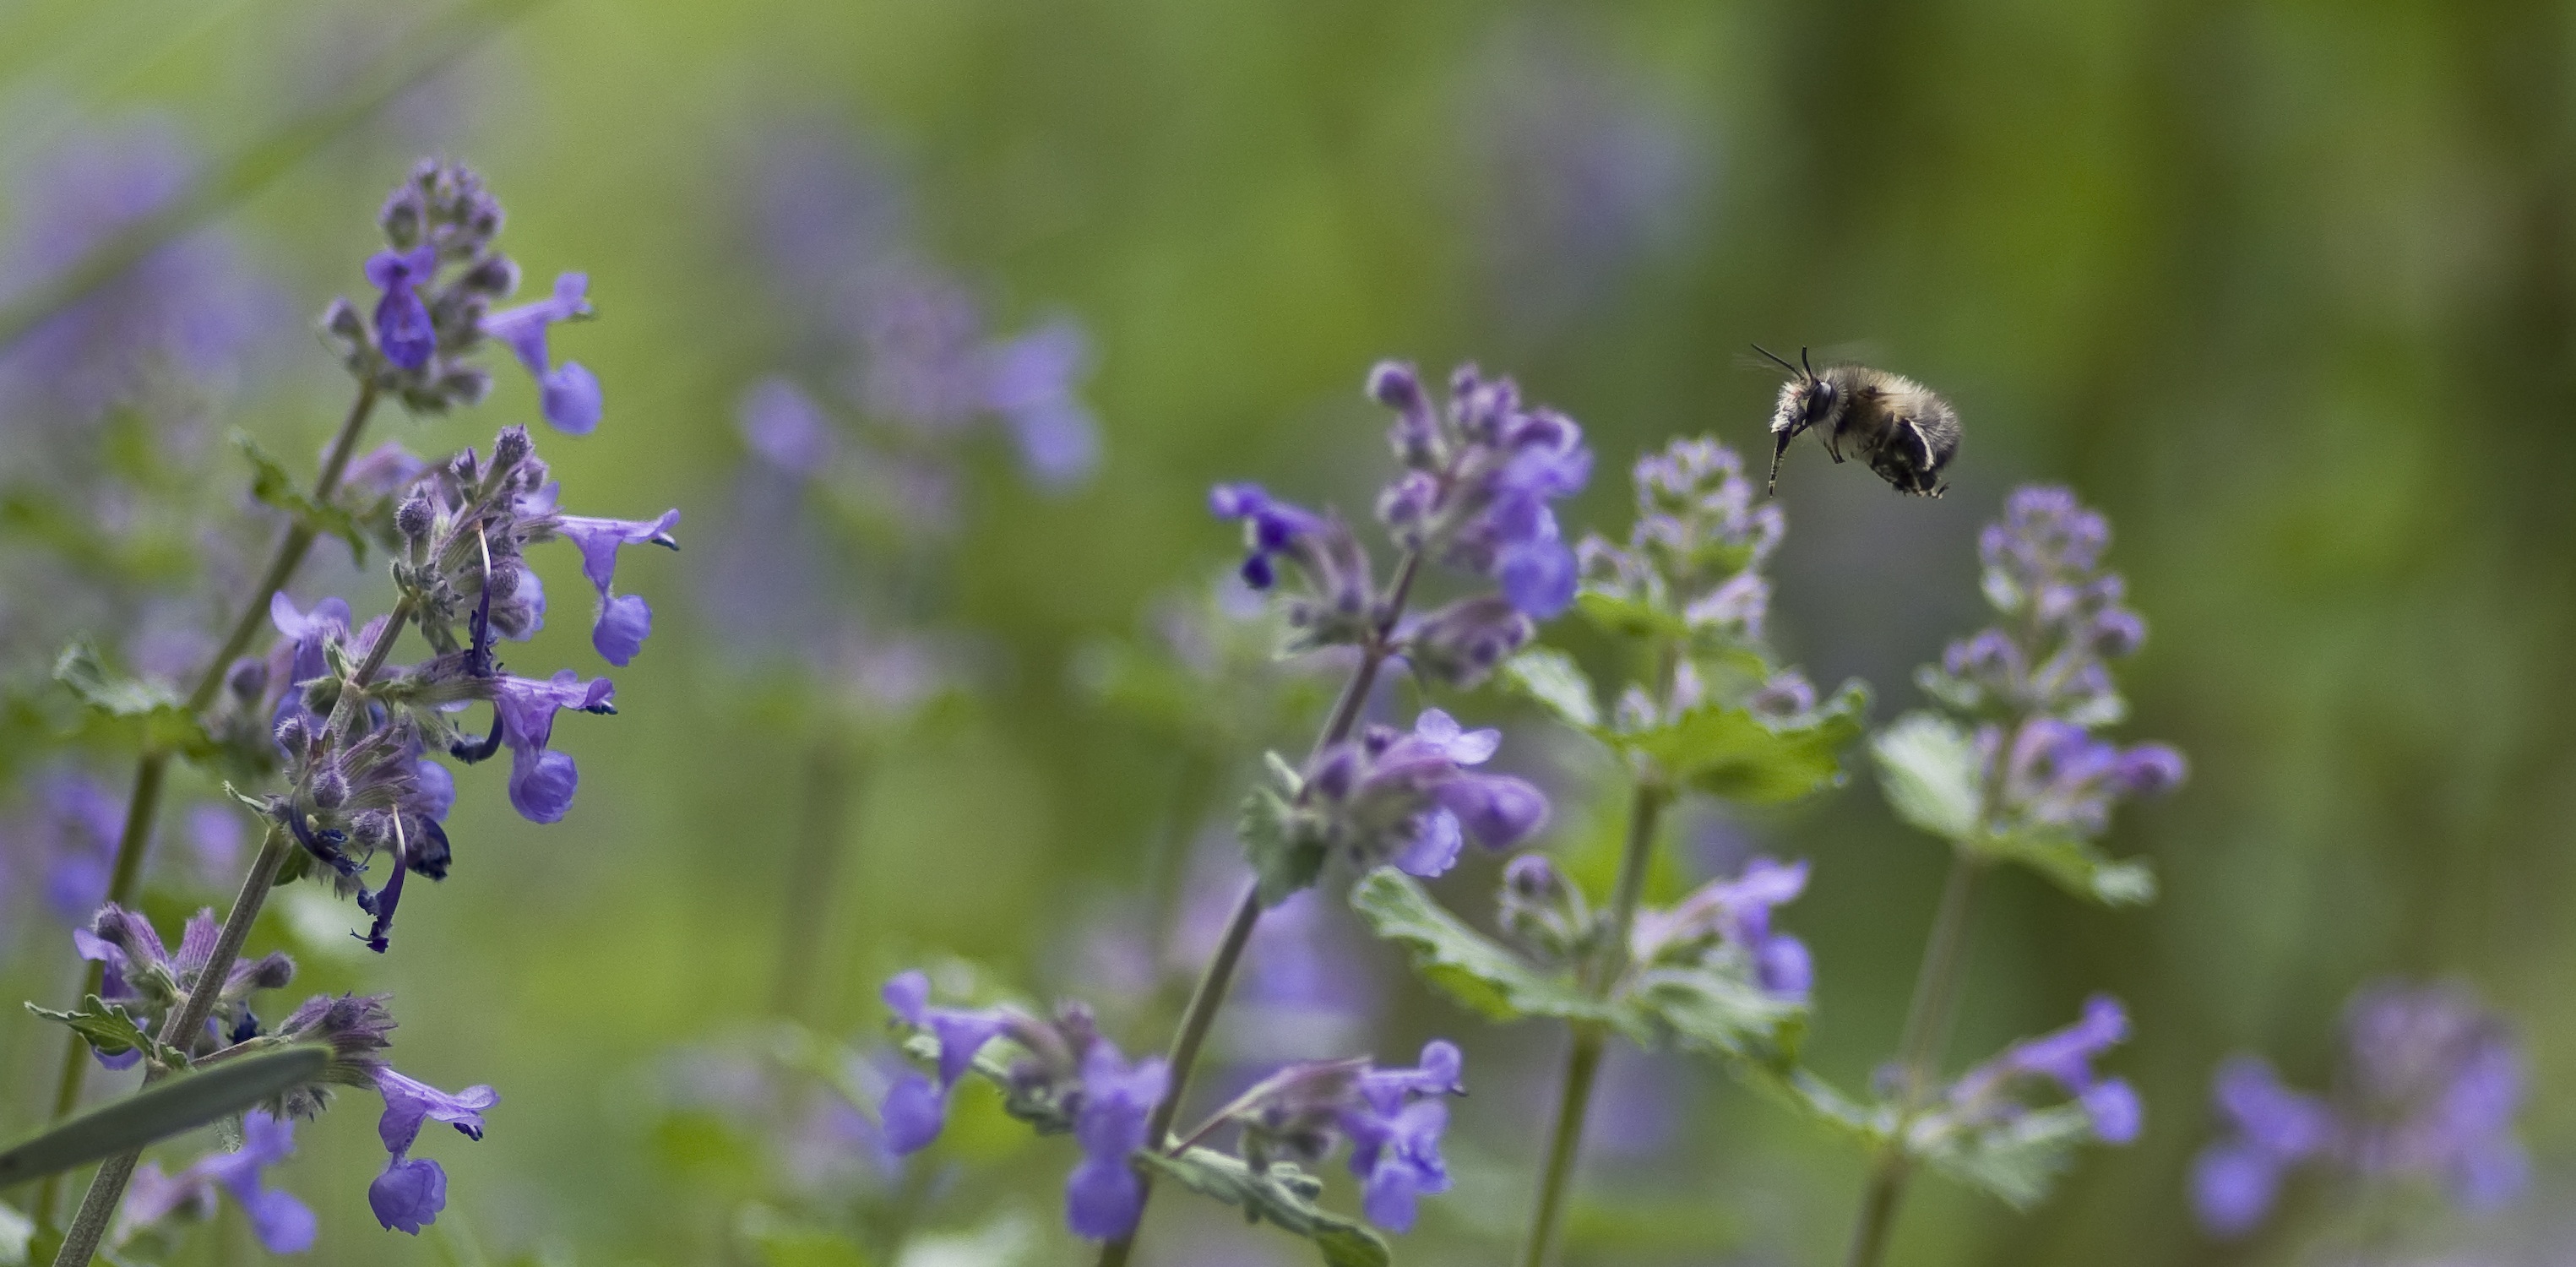
nature, grass, blossom, plant, meadow, prairie, flower, herb, insect, botany, flora, lavender, invertebrate, wildflower, bee, catnip, nettle, macro photography, flowering plant, honey bee, pollinator, land plant, membrane winged insect, english lavender, fur bee